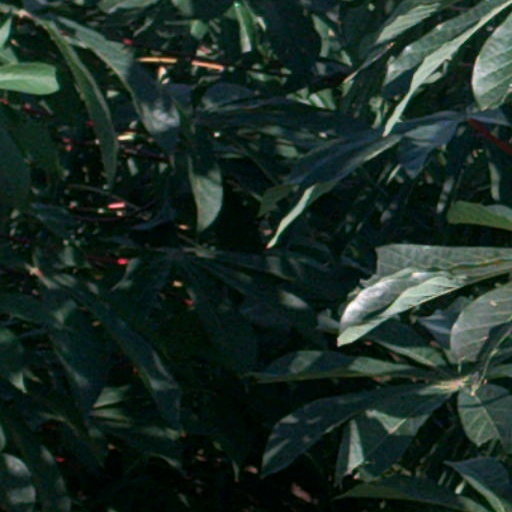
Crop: cassava